1st Middlesex Engineers

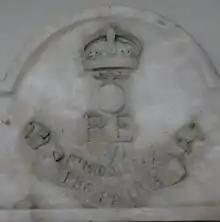
1st Middlesex Royal Engineers (Volunteers) badge 1896–1908, from the unit's Second Boer War memorial in St Luke's Church, Chelsea.

The 1st Middlesex EVC wore RE uniform – a Busby with white plume supported by a 'grenade' badge, scarlet tunic, and blue trousers with broad red stripe – but all badges, buckles, piping and lace were silver or white rather than gold or yellow. The 'RE' cipher on accoutrements was replaced by 'EV'; in 1871 the unit adopted a new 'grenade' badge with the Royal arms and '1 M.E.V.' lettering. A Kilmarnock Bonnet was worn instead of the busby in working dress. In 1880 the blue Home Service helmet replaced the busby, with silver helmet plate, spike and chains in place of the RE's brass. Khaki service dress was adopted for training after the Second Boer War. Until 1908 the RE cap badge with 'Royal Engineer Volunteers' on the lower scroll was worn by volunteer units; however, the unit's Boer War memorial shows a crowned grenade badge over the letters 'RE /(V)/1st Middlesex', with the scroll showing 'Pro Patria'. The TF units of the RE continued to wear silver badges and buttons in full dress, but 2nd London Divisional RE was granted the distinction of gold or gilt in 1909.